Mass spectrometry imaging

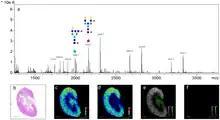
Mouse kidney: (a) MALDI spectra from the tissue. (b) H&E stained tissue. N-glycans at m/z = 1996.7 (c) is located in the cortex and medulla while m/z = 2158.7 (d) is in the cortex, (e) An overlay image of these two masses, (f) untreated control tissue.

Matrix-assisted laser desorption ionization can be used as a mass spectrometry imaging technique for relatively large molecules. It has recently been shown that the most effective type of matrix to use is an ionic matrix for MALDI imaging of tissue. In this version of the technique the sample, typically a thin tissue section, is moved in two dimensions while the mass spectrum is recorded. Although MALDI has the benefit of being able to record the spatial distribution of larger molecules, it comes at the cost of lower resolution than the SIMS technique. The limit for the lateral resolution for most of the modern instruments using MALDI is 20 formula_1m. MALDI experiments commonly use either an Nd:YAG (355 nm) or N (337 nm) laser for ionization.